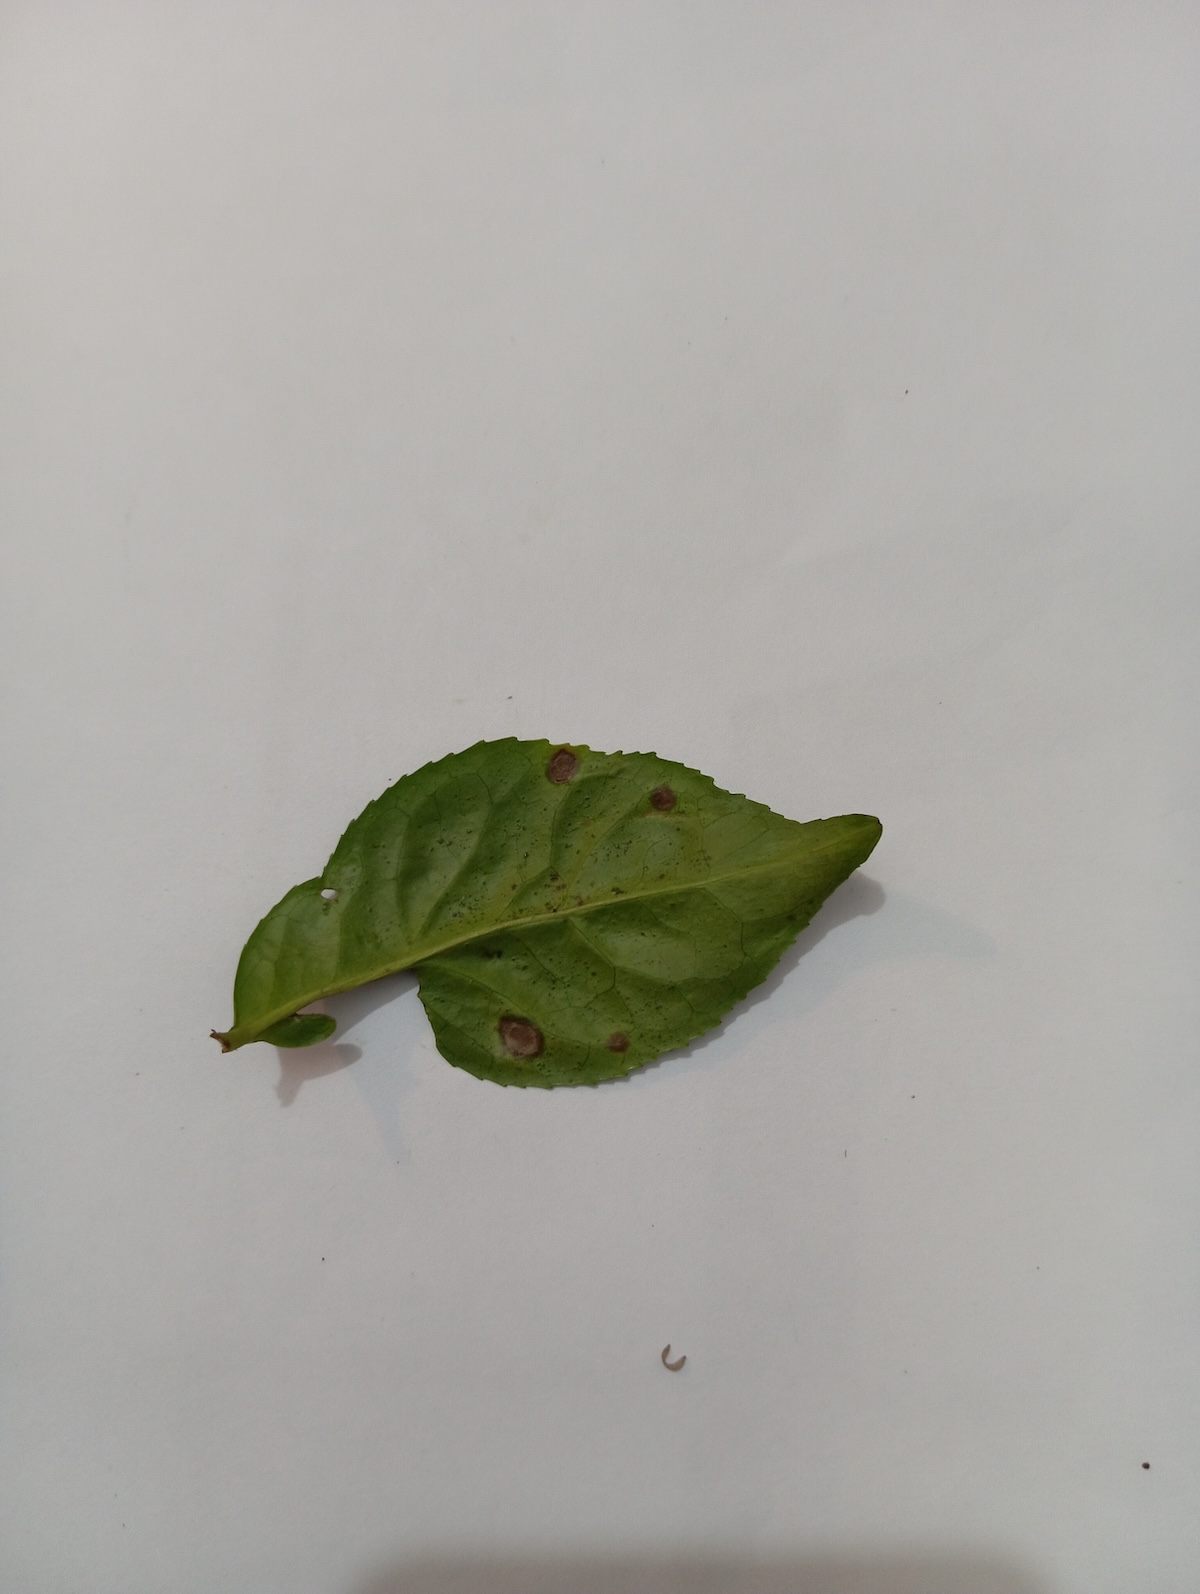
Label: Gray Blight